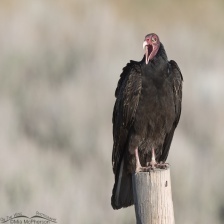
Species: TURKEY VULTURE
Scientific name: CATHARTES AURA
ImageNet parent category: vulture